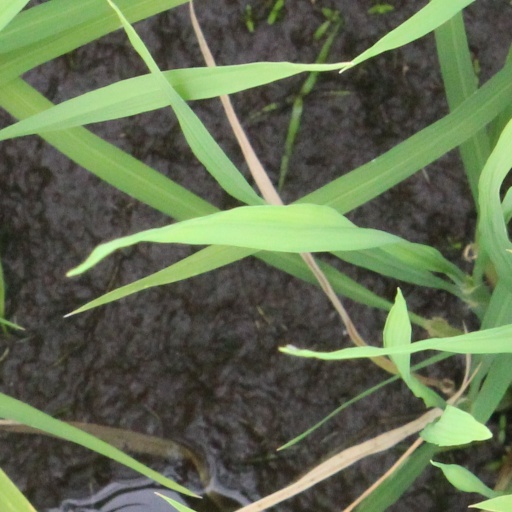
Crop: rice